Cedar High School

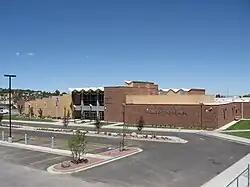

Cedar High School, also known as Cedar City High School or CHS, is a public high school in Cedar City, Utah, United States.